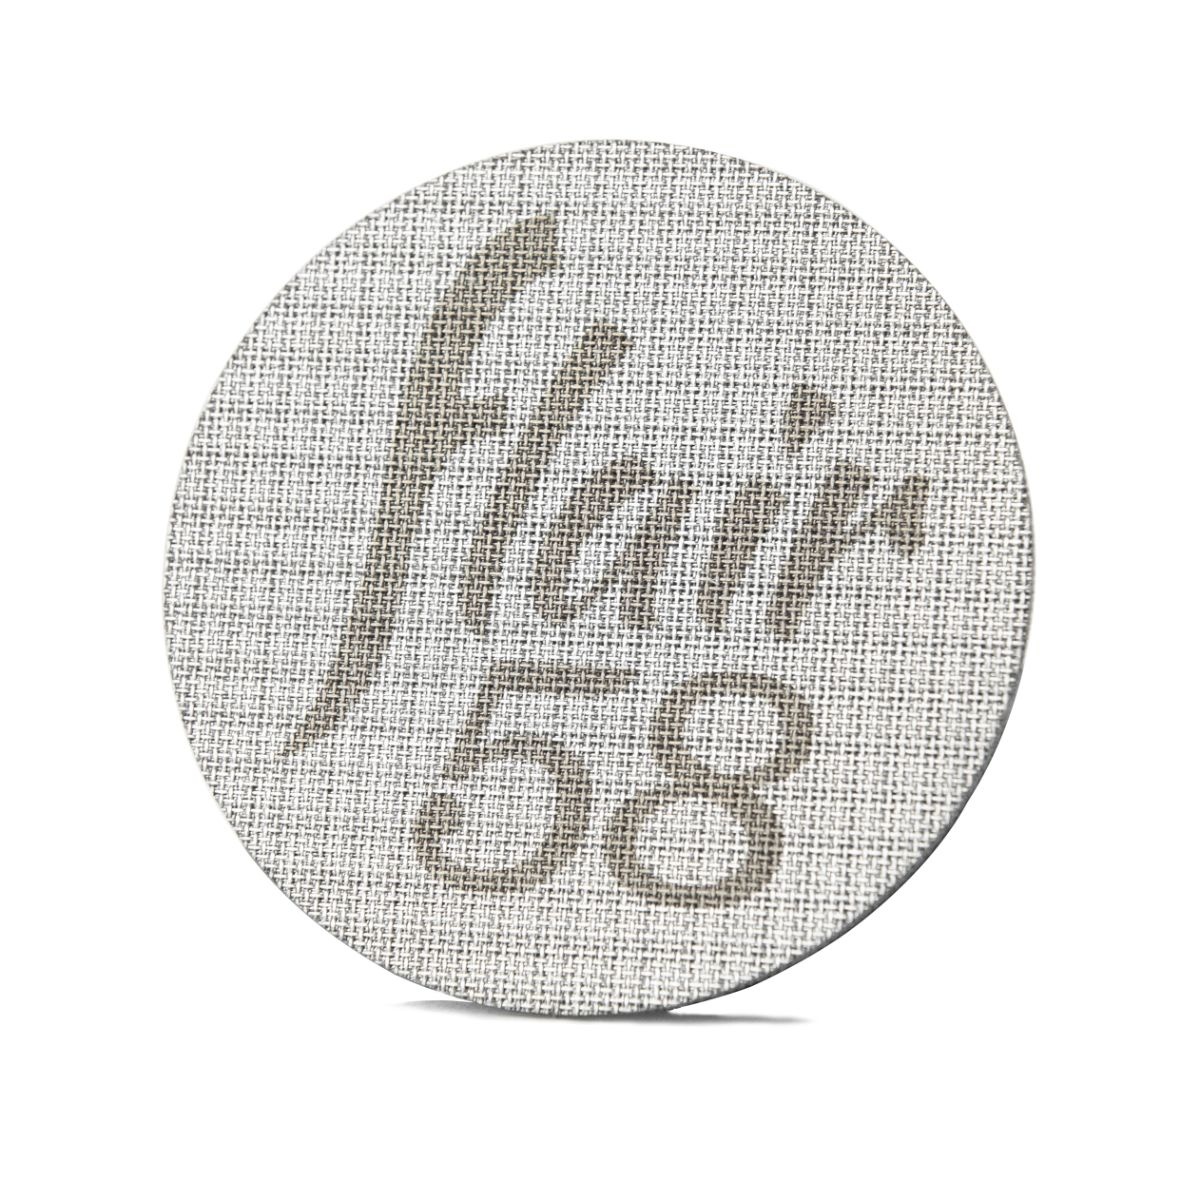
Flair 58 Puck Screen
Introducing the Flair 58 Puck Screen, an innovative accessory designed to enhance your Flair 58 espresso experience. This precision-engineered screen softens and evens out the water delivery to the coffee bed, ensuring a consistent and balanced extraction with reduced channelling. Say goodbye to frequent cleaning as the Puck Screen minimises coffee material pulled into the brew head, thus decreasing the need for maintenance. Lift the lever after a shot with confidence, as the screen effectively traps coffee grounds within its mesh, eliminating the hassle of removing the brew head. Easily flush out trapped grounds under the tap, keeping your Flair 58 and 58x in optimal condition. Upgrade your brewing ritual with the Flair 58 Puck Screen and savour every nuanced note in your espresso with ease. Features Softens and evens out the delivery of water to the coffee bed in your Flair 58 Prevents channelling and ensure a more even and balanced extraction Reduces the need for cleaning of the Flair 58 and 58x brew head Minimizes the amount of coffee material that is pulled into the brew head when lifting the lever after a shot is completed Prevents the need to remove the brew head Traps the coffee grounds within the mesh which can be easily flushed out under the tap Specifications Diameter: 58.5mm Branded with the Flair 58 logo Note: Given the thermal mass of the screen, it is recommended that it is placed in the portafilter and locked in just before turning on the preheat controller.
Brand: Flair
Category: Home & Garden > Kitchen & Dining > Kitchen Appliance Accessories > Coffee Maker & Espresso Machine Accessories > Portafilters